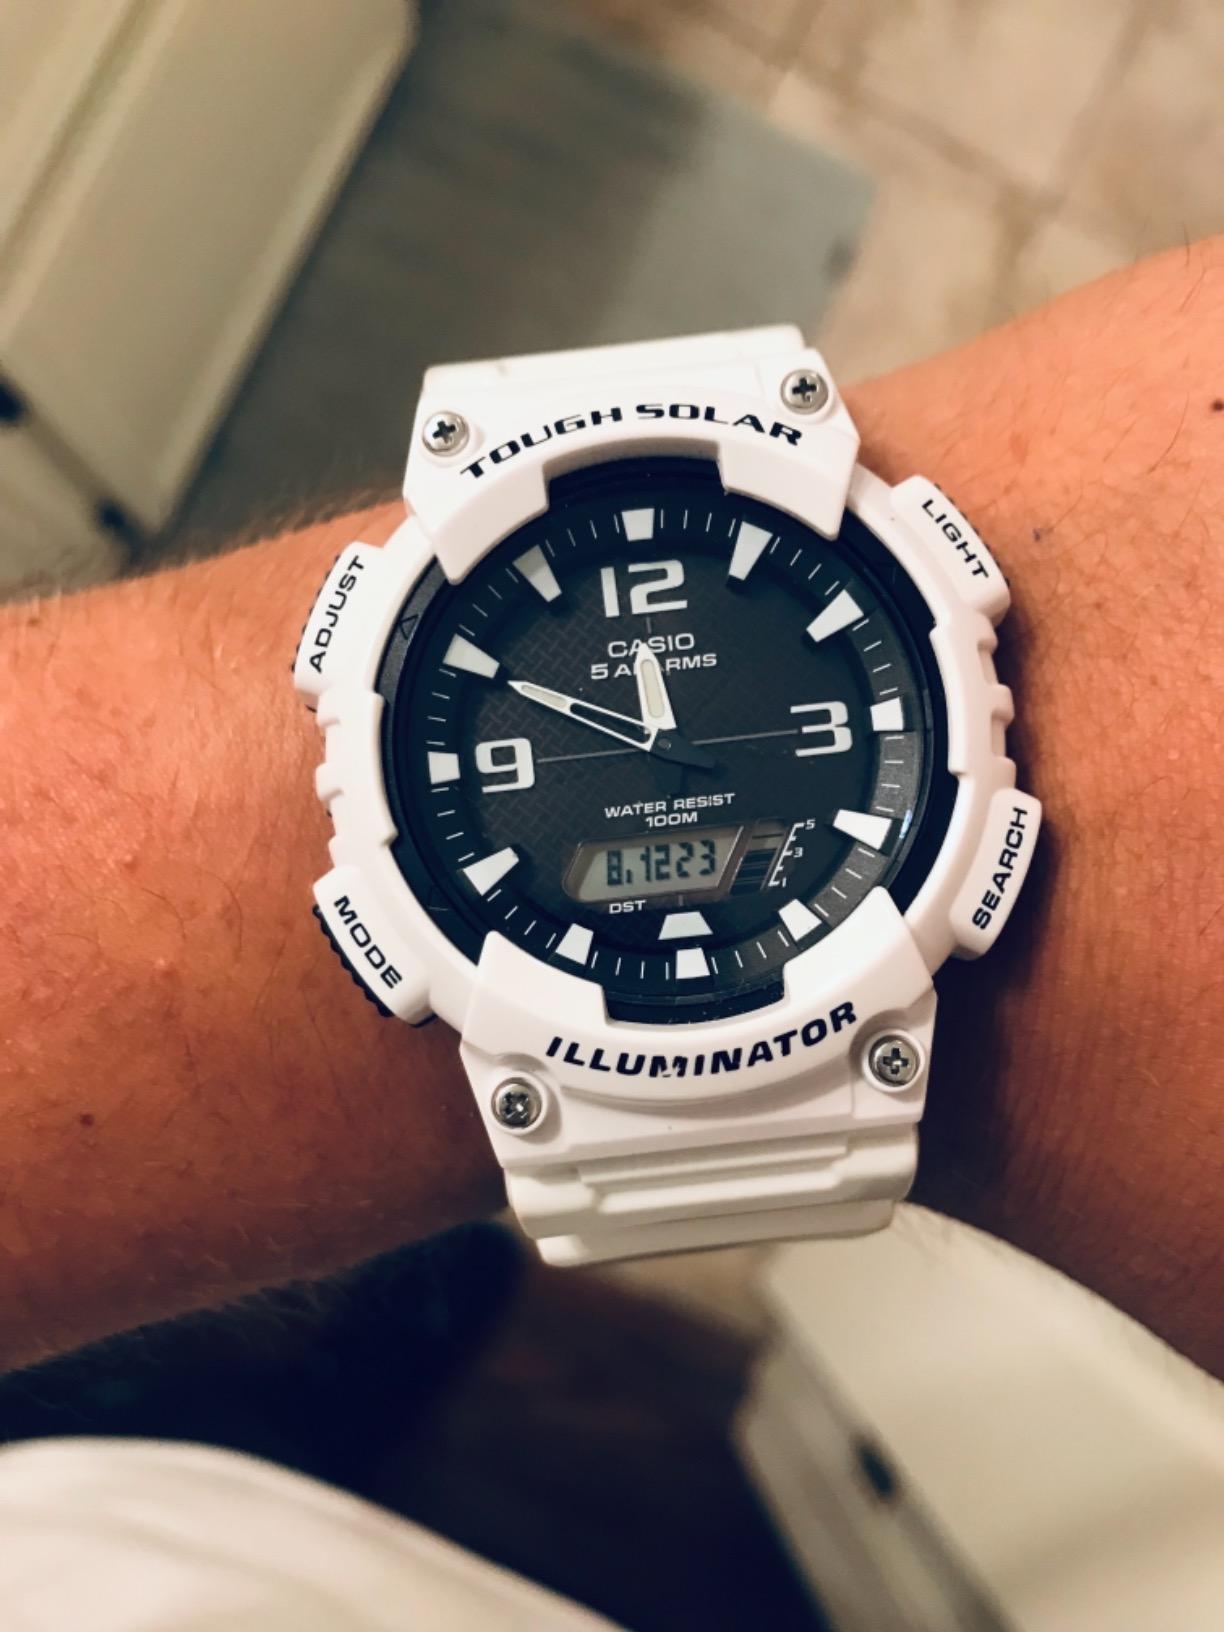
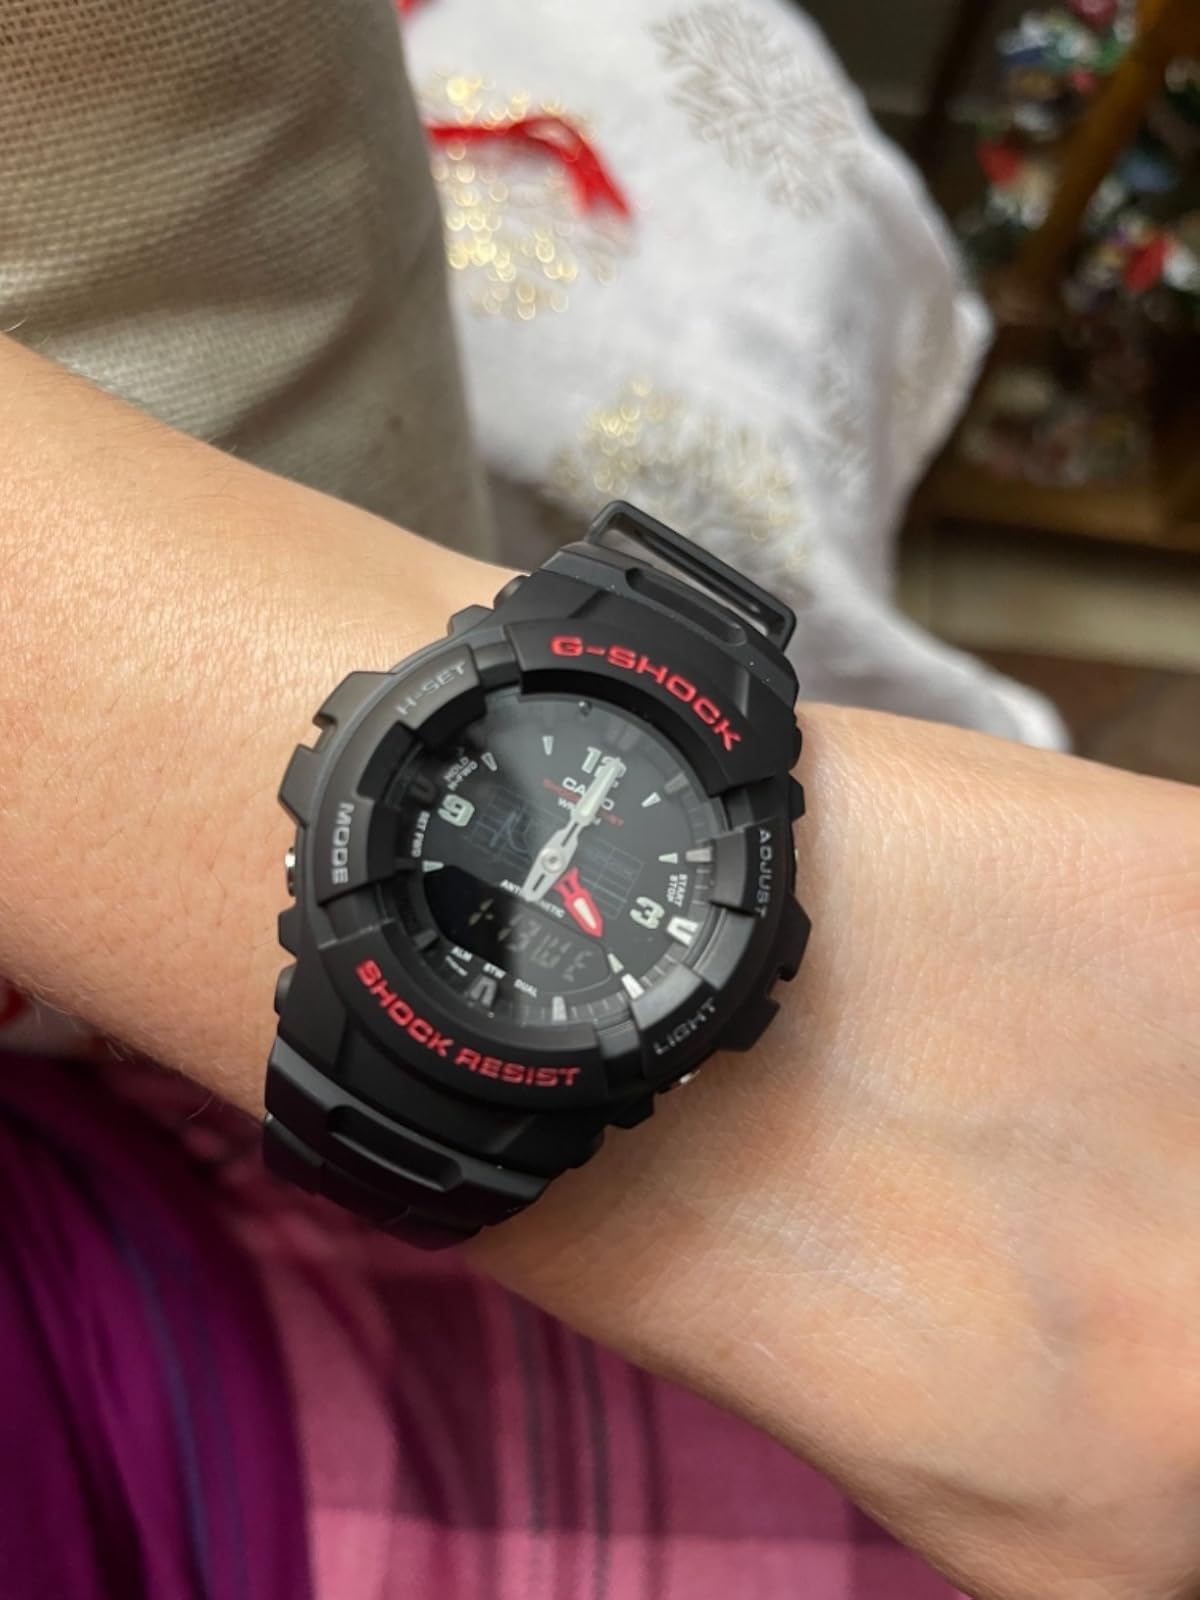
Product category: accessories_watch
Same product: no